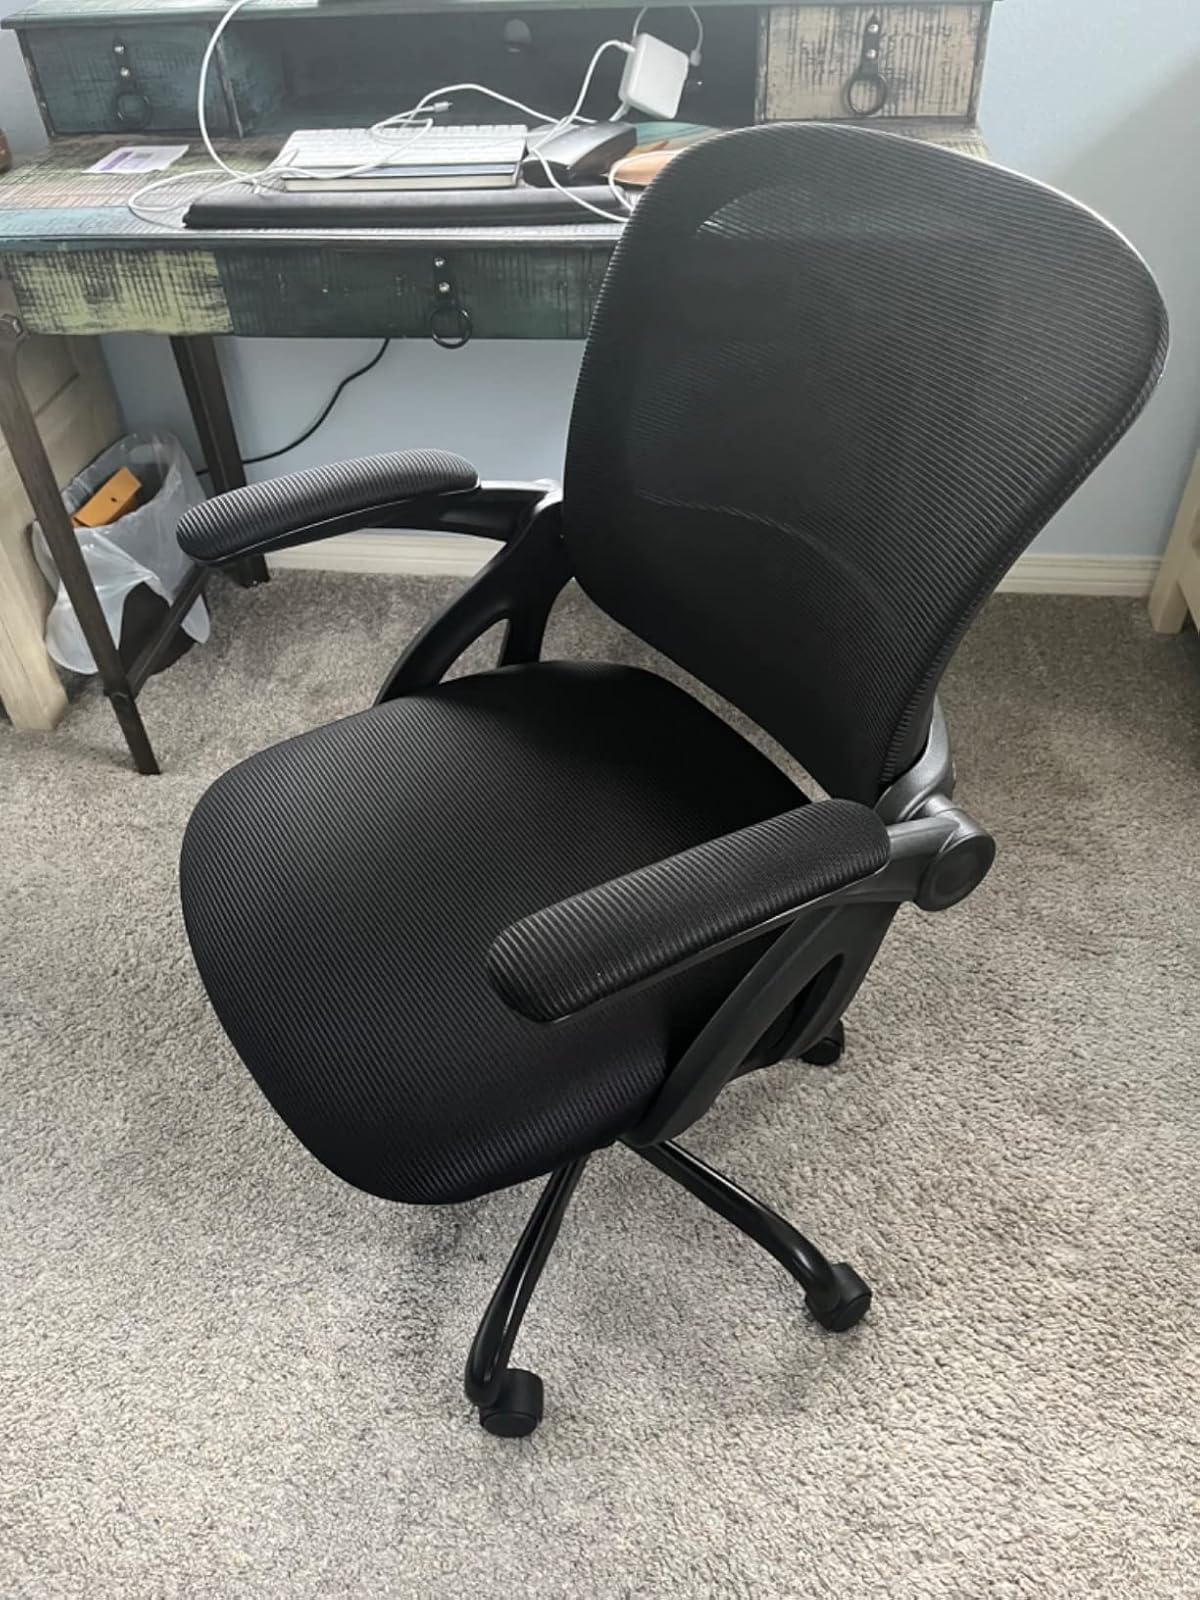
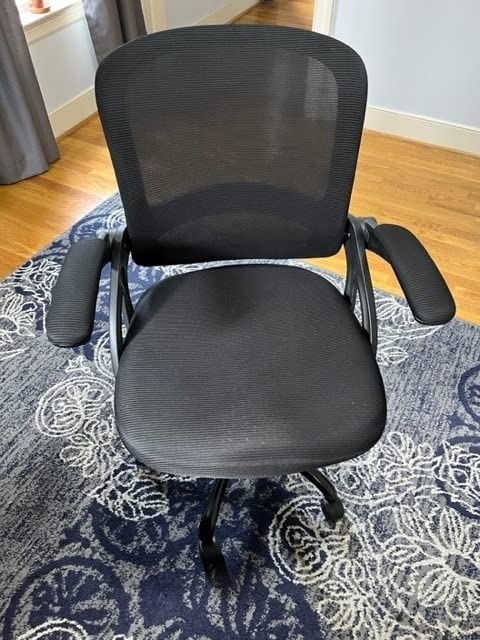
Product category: items_chair
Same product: yes